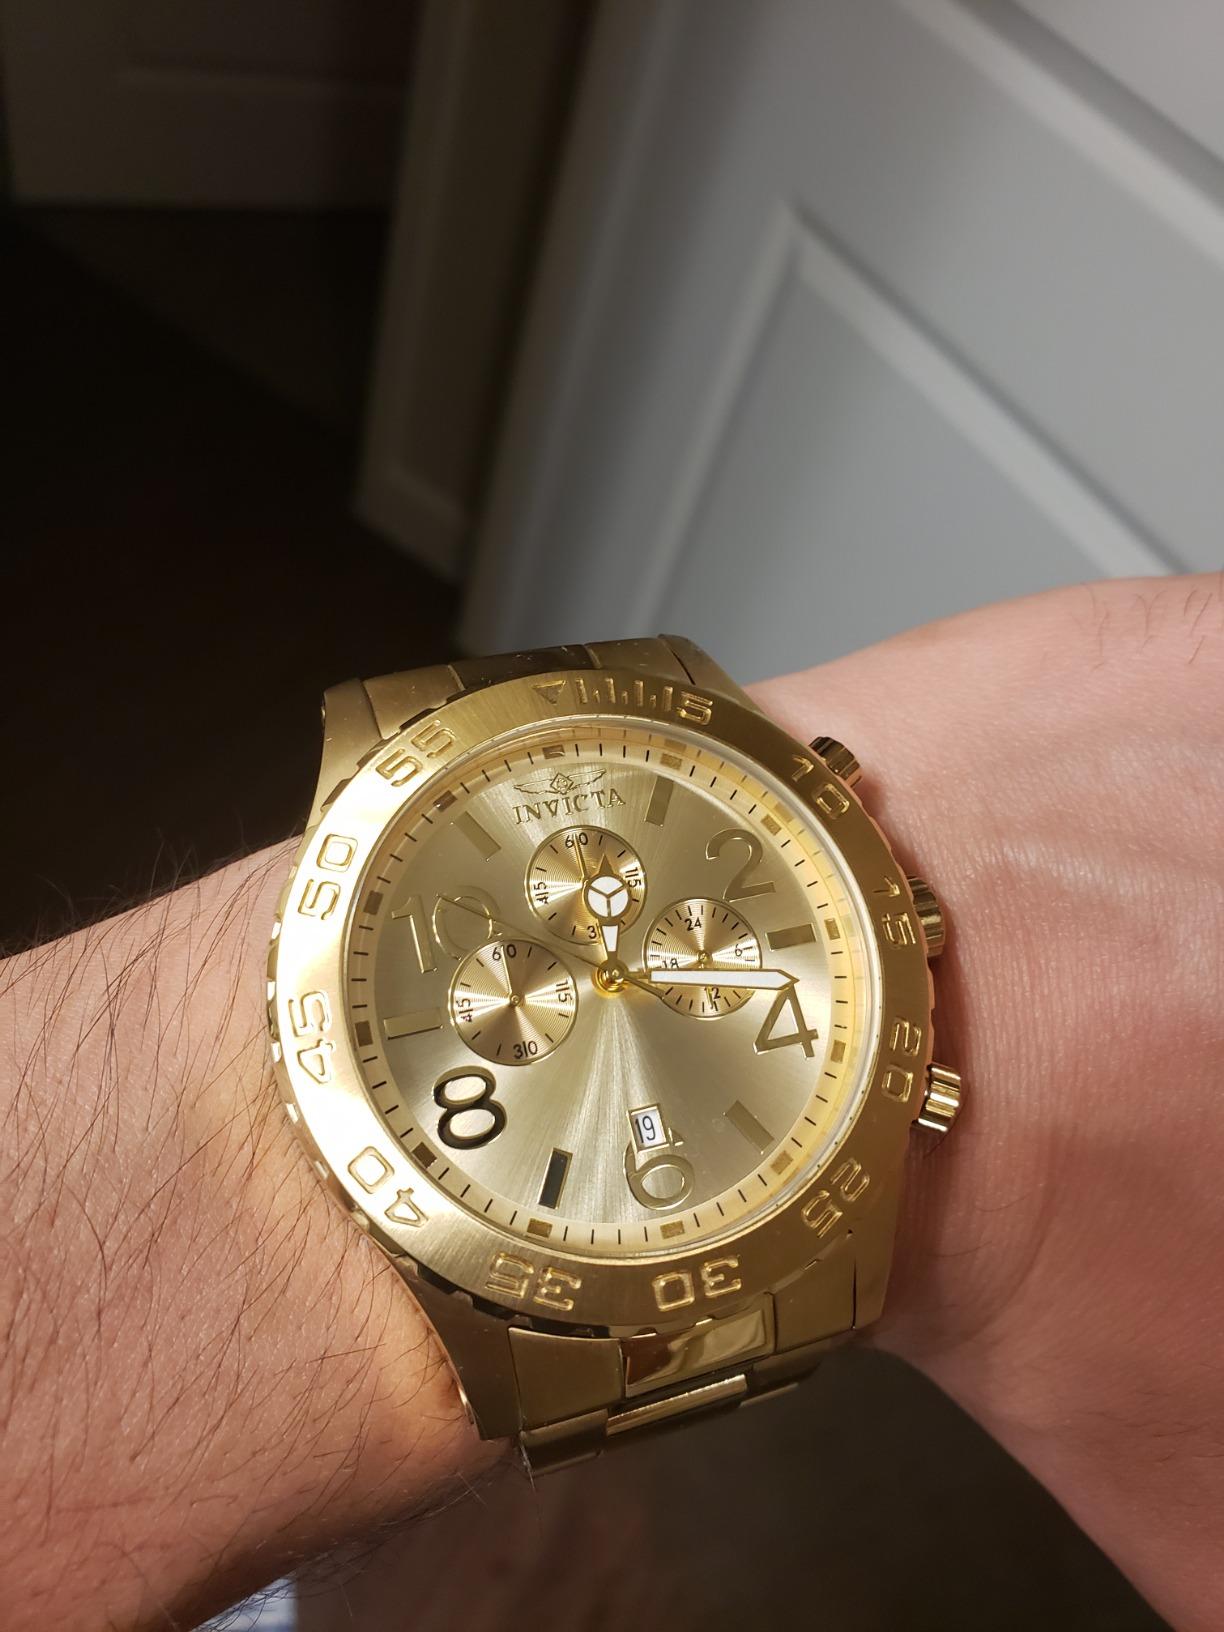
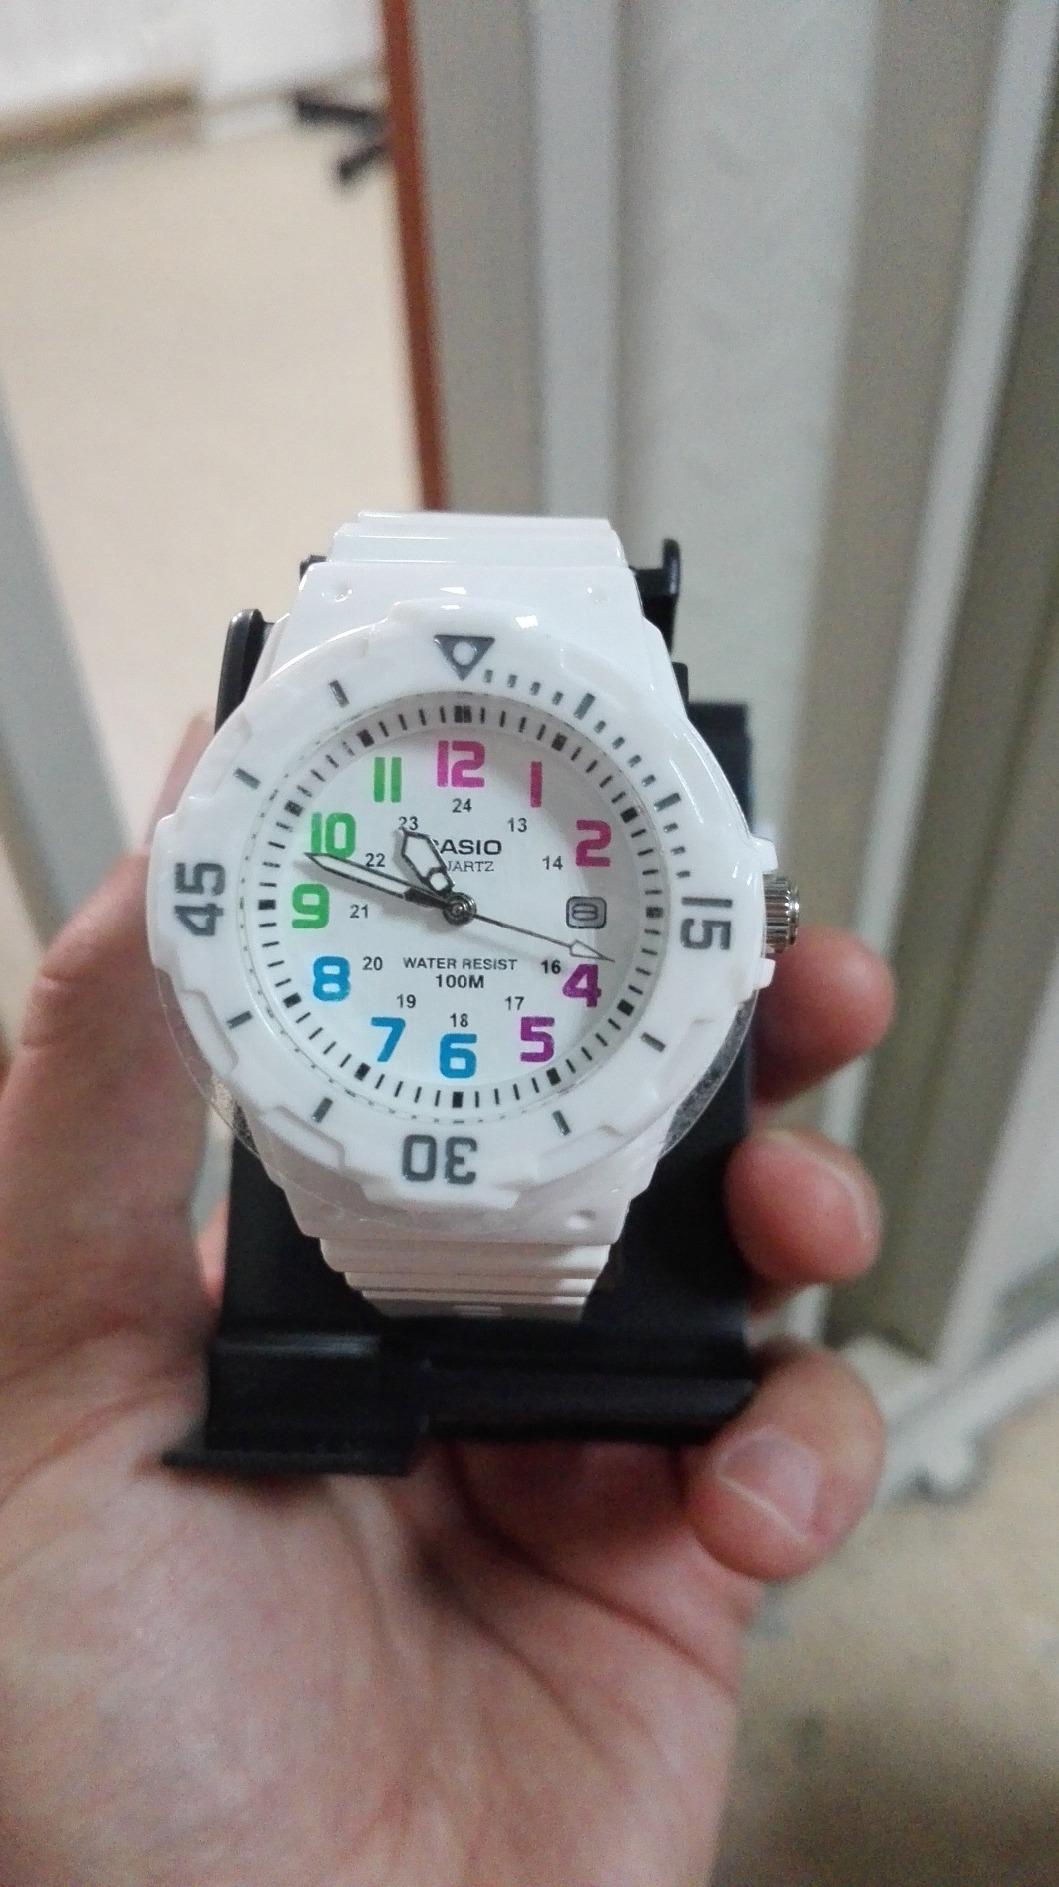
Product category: accessories_watch
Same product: no